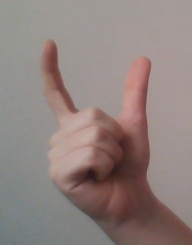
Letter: nun